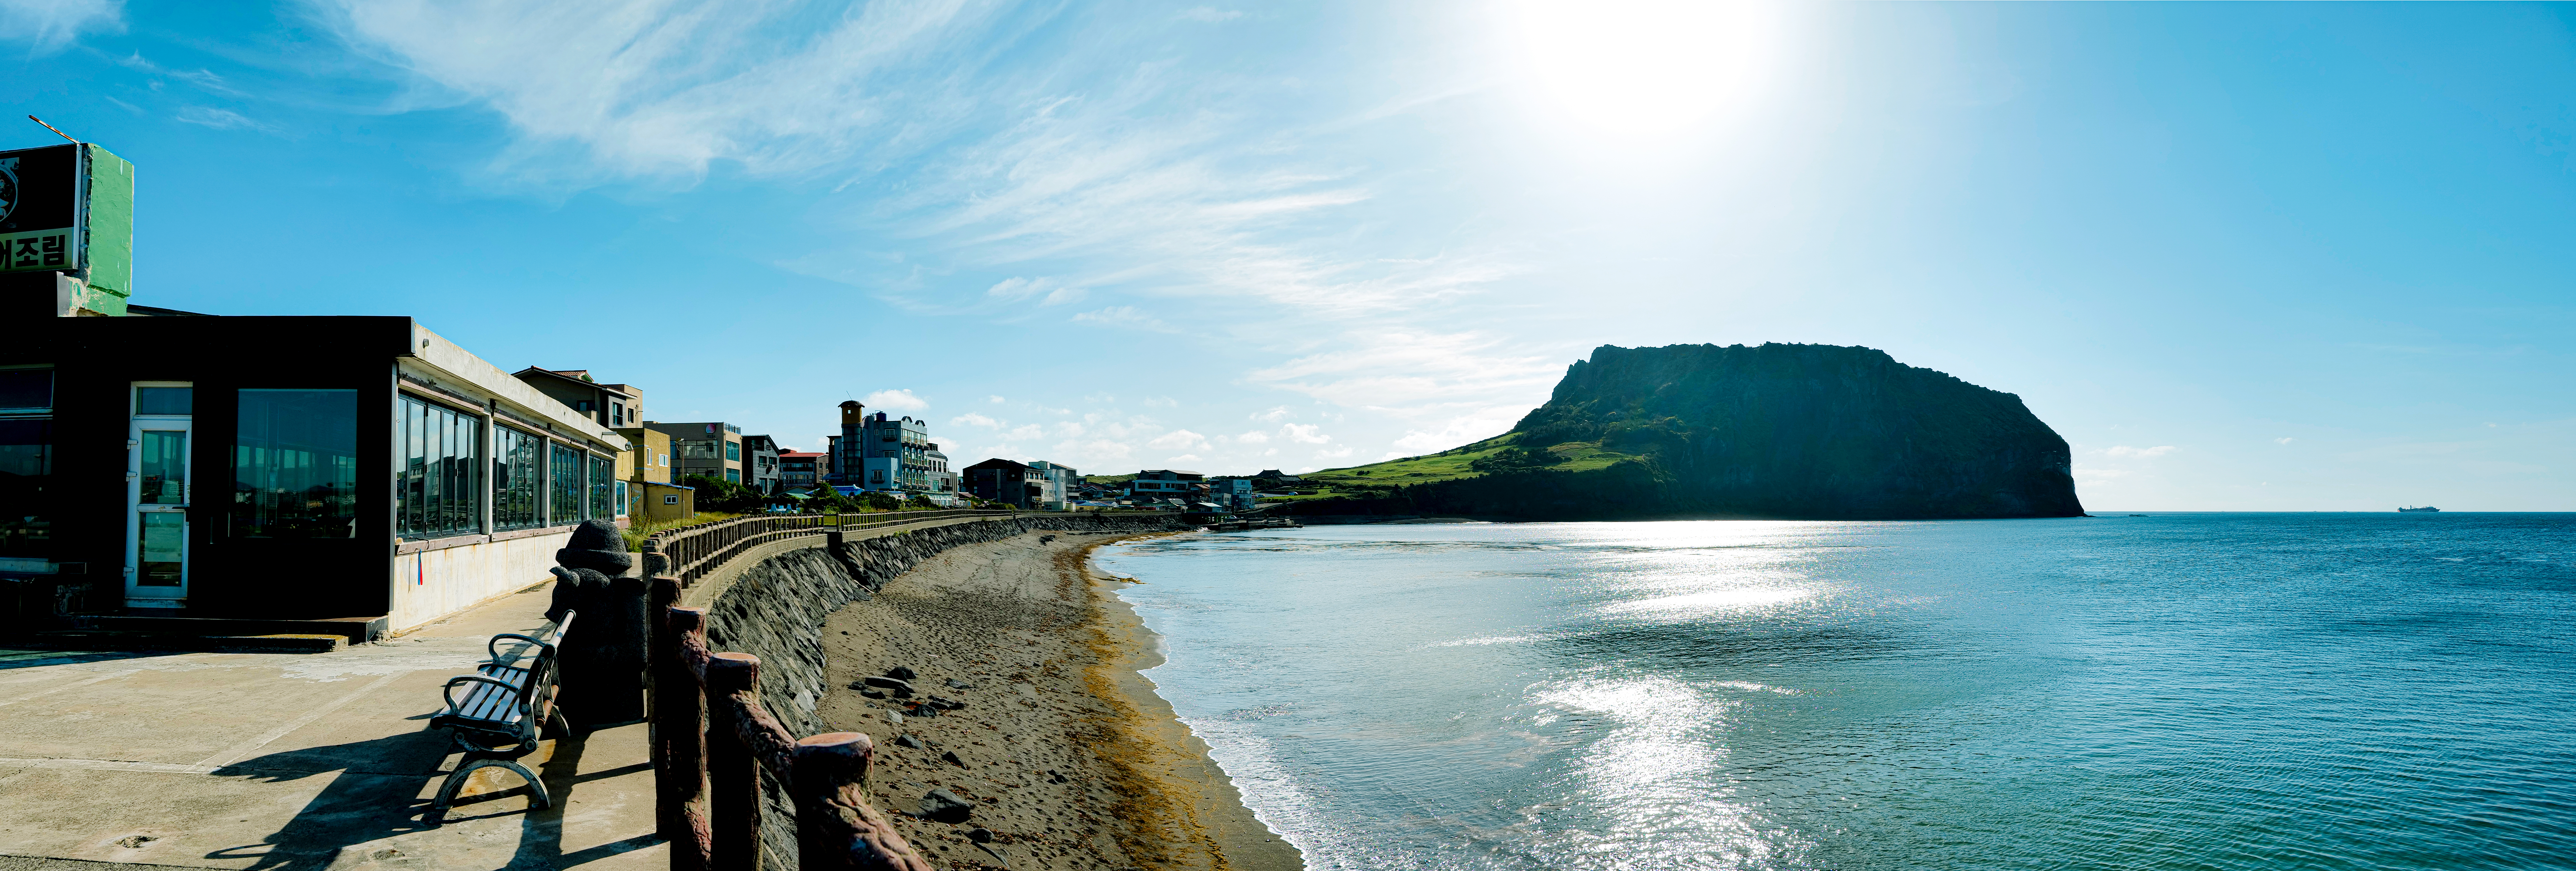
jeju island, body of water, natural landscape, coast, nature, water resources, shore, sea, sky, water, coastal and oceanic landforms, promontory, ocean, beach, headland, tourism, bay, cliff, travel, landscape, photography, inlet, hill, river, tourist attraction, cloud, vacation, bank, terrain, watercourse, wave, mountain, panorama, cove, world, mount scenery, wind wave, klippe